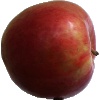
Label: Apple Crimson Snow 1